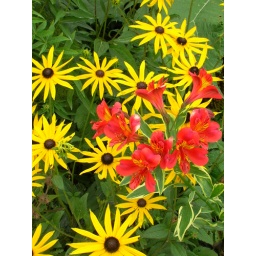
yellow and red flowers in powerscourt